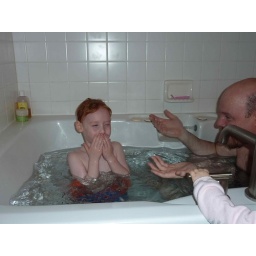
My wife has requested I reveal my secret for getting the boy to put his face in the water...